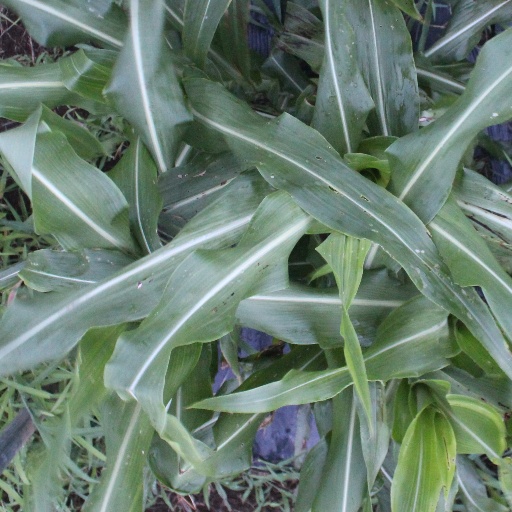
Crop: sorghum